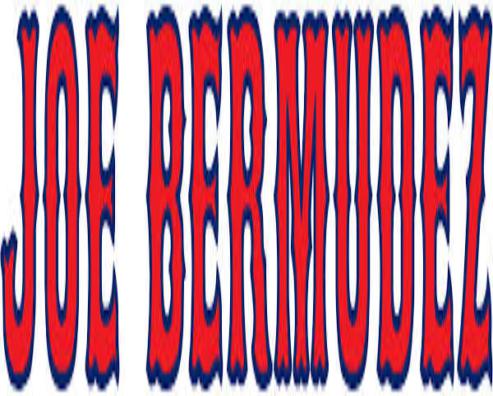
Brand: bermudez
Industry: Others